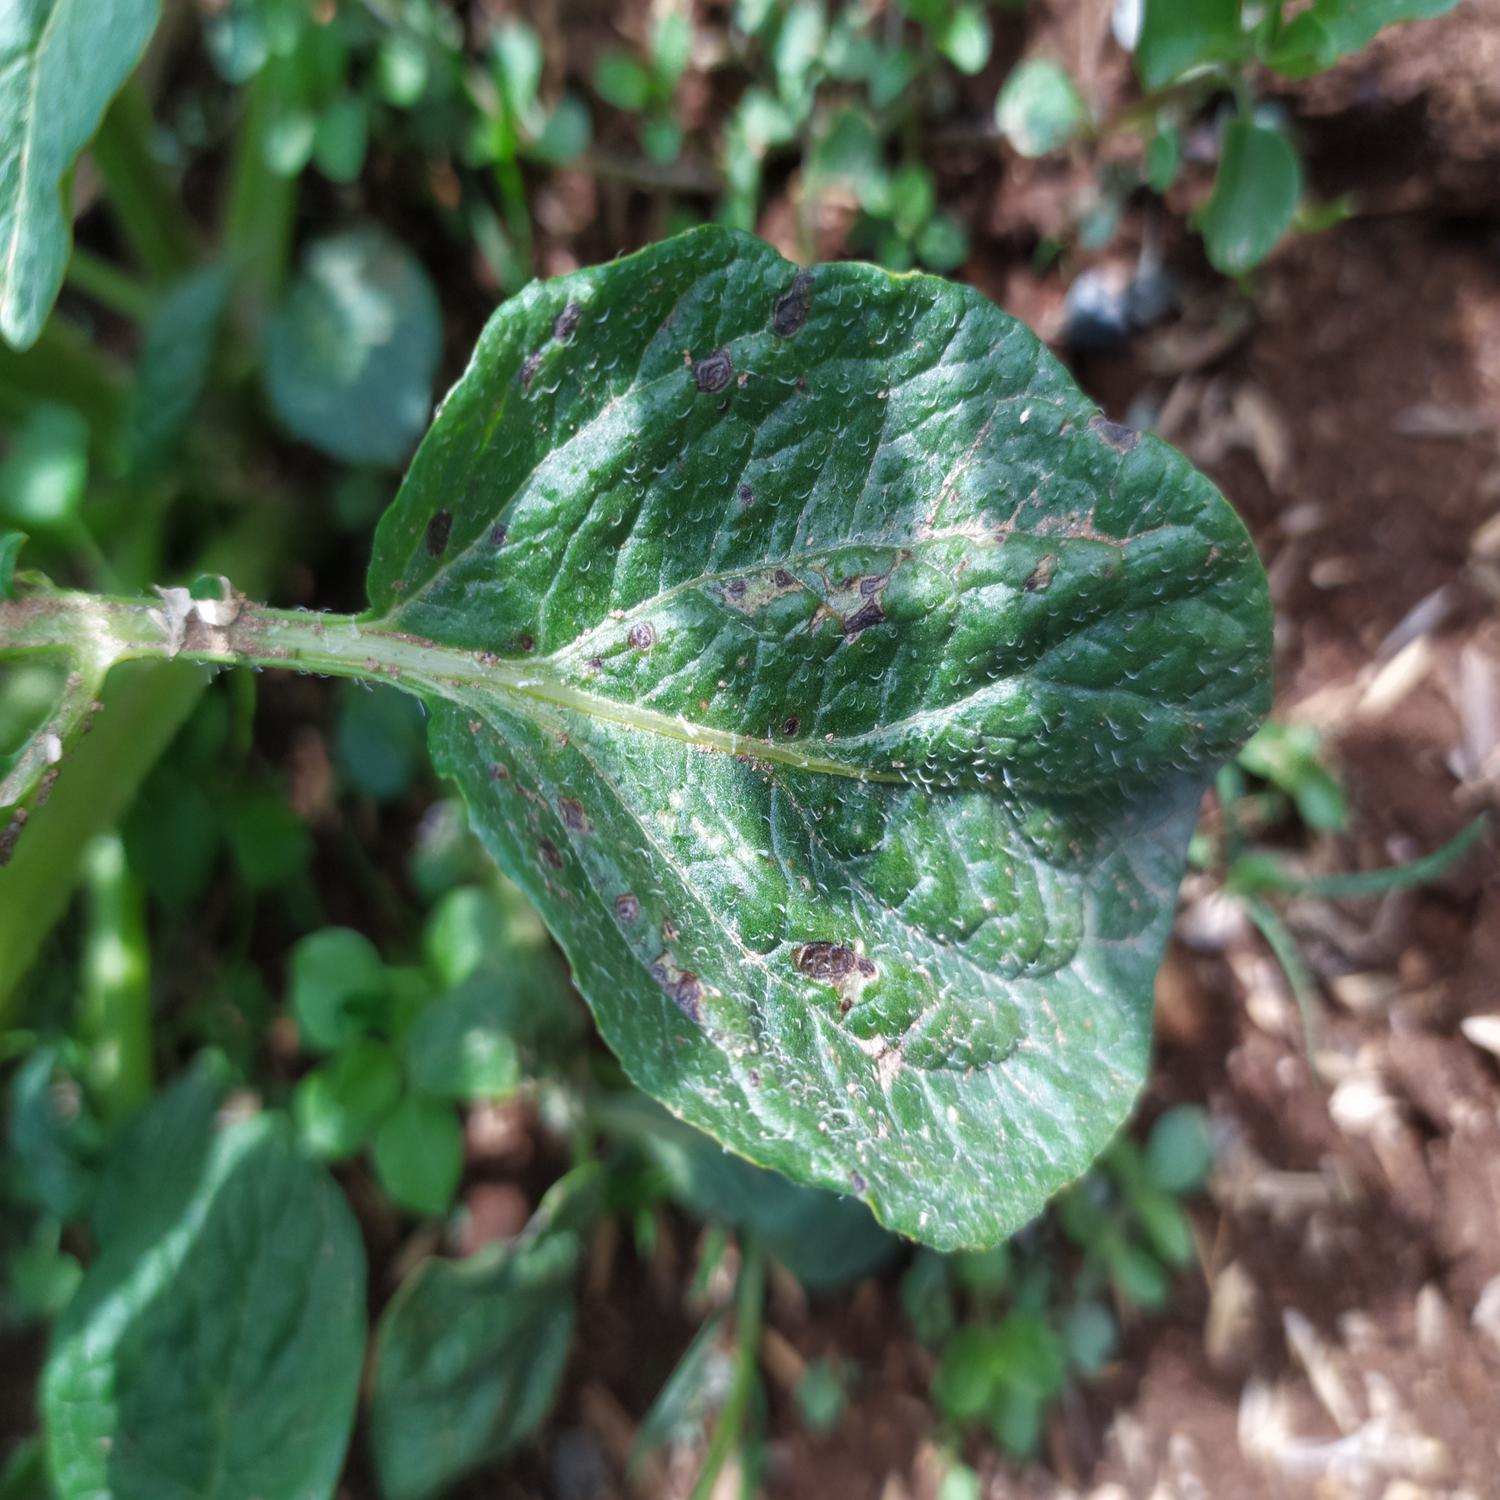
Label: Fungi